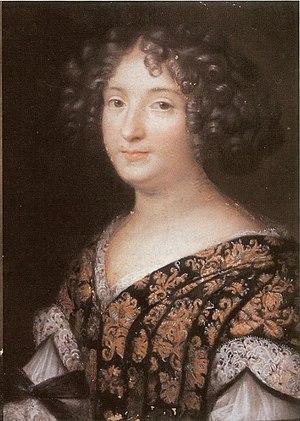
Charles Le Brun (Français, 1619-1690): Portrait d'Henriette Sélincart, vers 1670. Henriette Sélincourt (1644-1680), fille d'un marchand de drap parisien épousa le 10 septembre 1662 en l'église Saint-Germain l'Auxerrois Israël Silvestre (1621-1691), dessinateur et graveur français, originaire de Nancy.
Israël Silvestre, né à Nancy le 13 août 1621 et mort à Paris le 11 octobre 1691, est un dessinateur, graveur lorrain, conseiller du roi en son Académie royale de peinture et de sculpture et collectionneur d’art.
Henriette Sélincart, née à Nancy en 1644 et morte à Paris en 1680, est un modèle français ayant posé pour Charles Le Brun. Elle est l'épouse du graveur Israël Silvestre.
À Paris, avant la Révolution française, il fallait être bourgeois de Paris pour pouvoir y exercer des fonctions publiques liées à la ville, comme prévôt des marchands, échevin ou consul, mais aussi dans les différentes communautés de métier.
Les familles subsistantes d'ancienne bourgeoisie française sont, au sein de la bourgeoisie actuelle, celles dont l'ascension a commencé antérieurement à 1789.